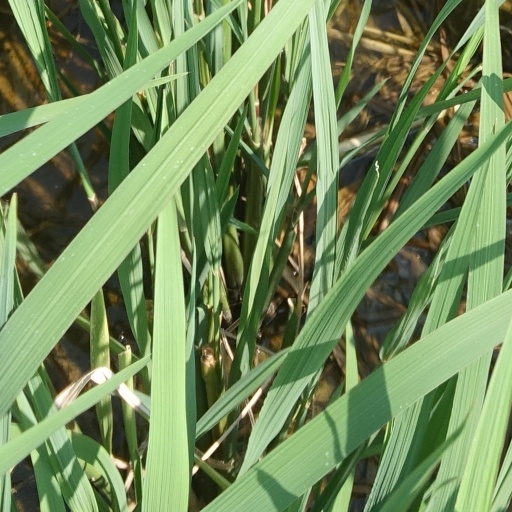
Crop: rice